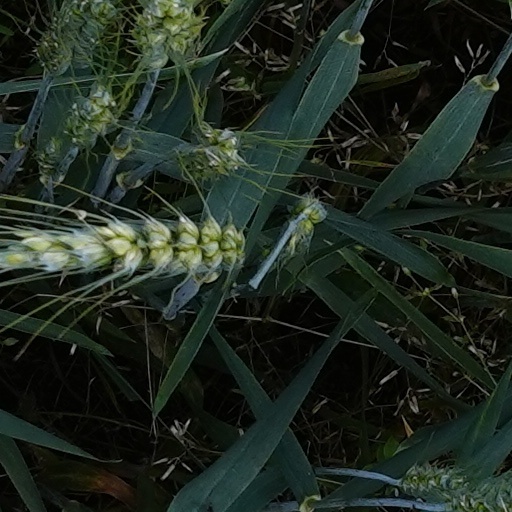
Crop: wheat